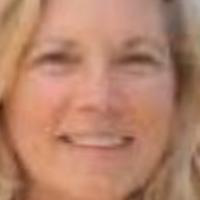
Age group: age 31-40